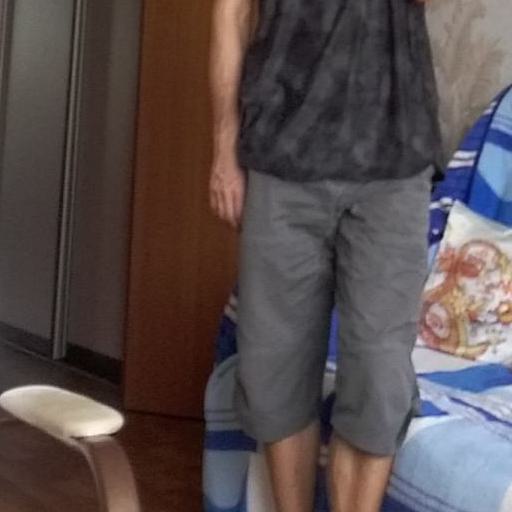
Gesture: no_gesture